Covenstead

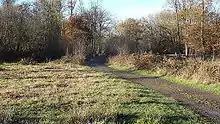
Brickett Wood, Hertfordshire, England

Modern pagan witchcraft practices and rituals are largely associated with Gerald Brosseau Gardner (1884–1964) who is attributed with reviving the ancient pagan religion Wicca in the 1950s. Wicca and other religions considered to be derived from pre-Christian traditions are closely associated with nature, spirituality and witchcraft. Various denominations of the Modern Pagan religion also celebrate a number holidays and festivals throughout the year.